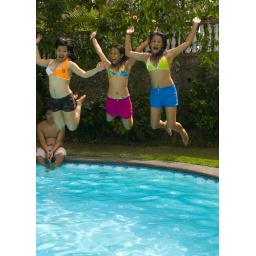
taken at the Gandiongco's beach house in Danao, Cebu.